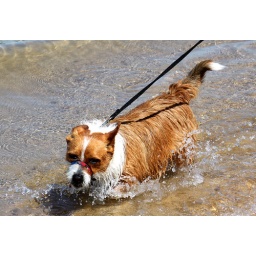
Here is Charlie having a nice walk in the water at the beach down in Inverloch.